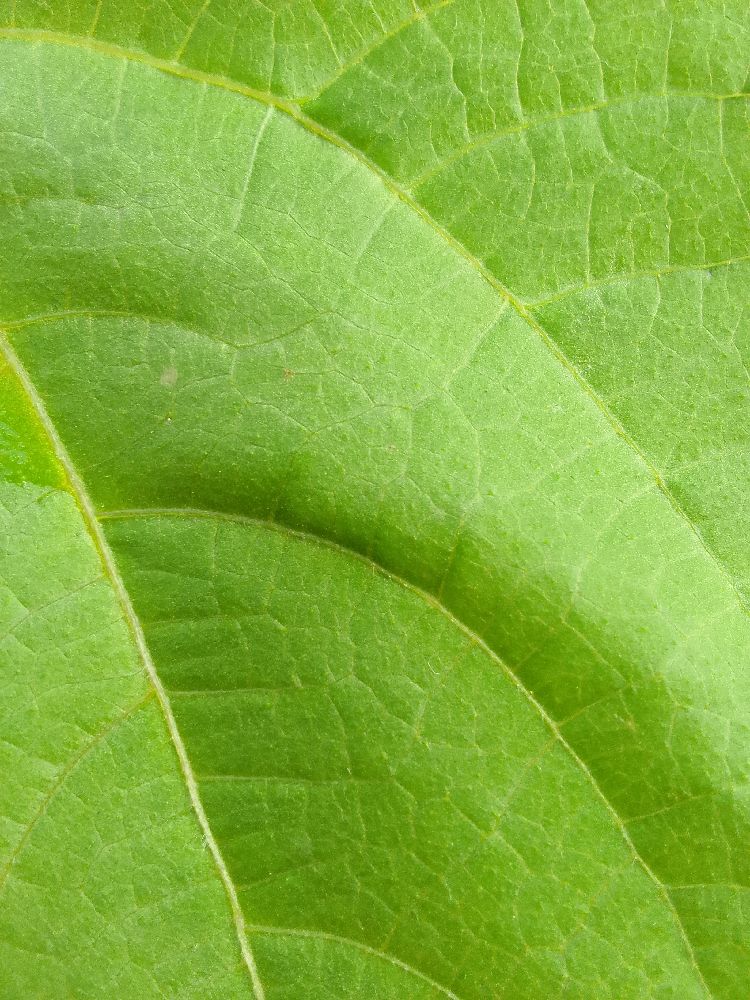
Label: healthy